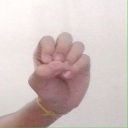
अक्षर: उ